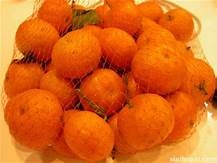
Label: mandarine